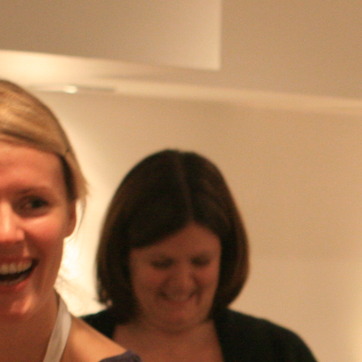
Material: hair